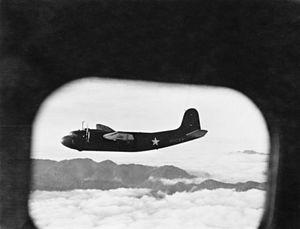
Le Douglas DC-5 est un avion bimoteur construit par Douglas Aircraft Company entre 1939 et 1940. Il est le seul avion de ligne de Douglas à aile haute.